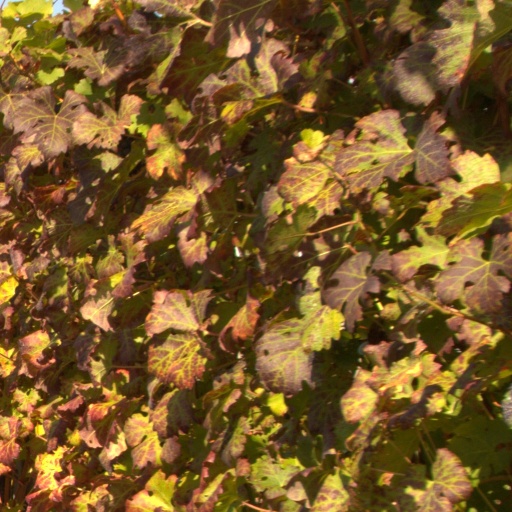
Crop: grape